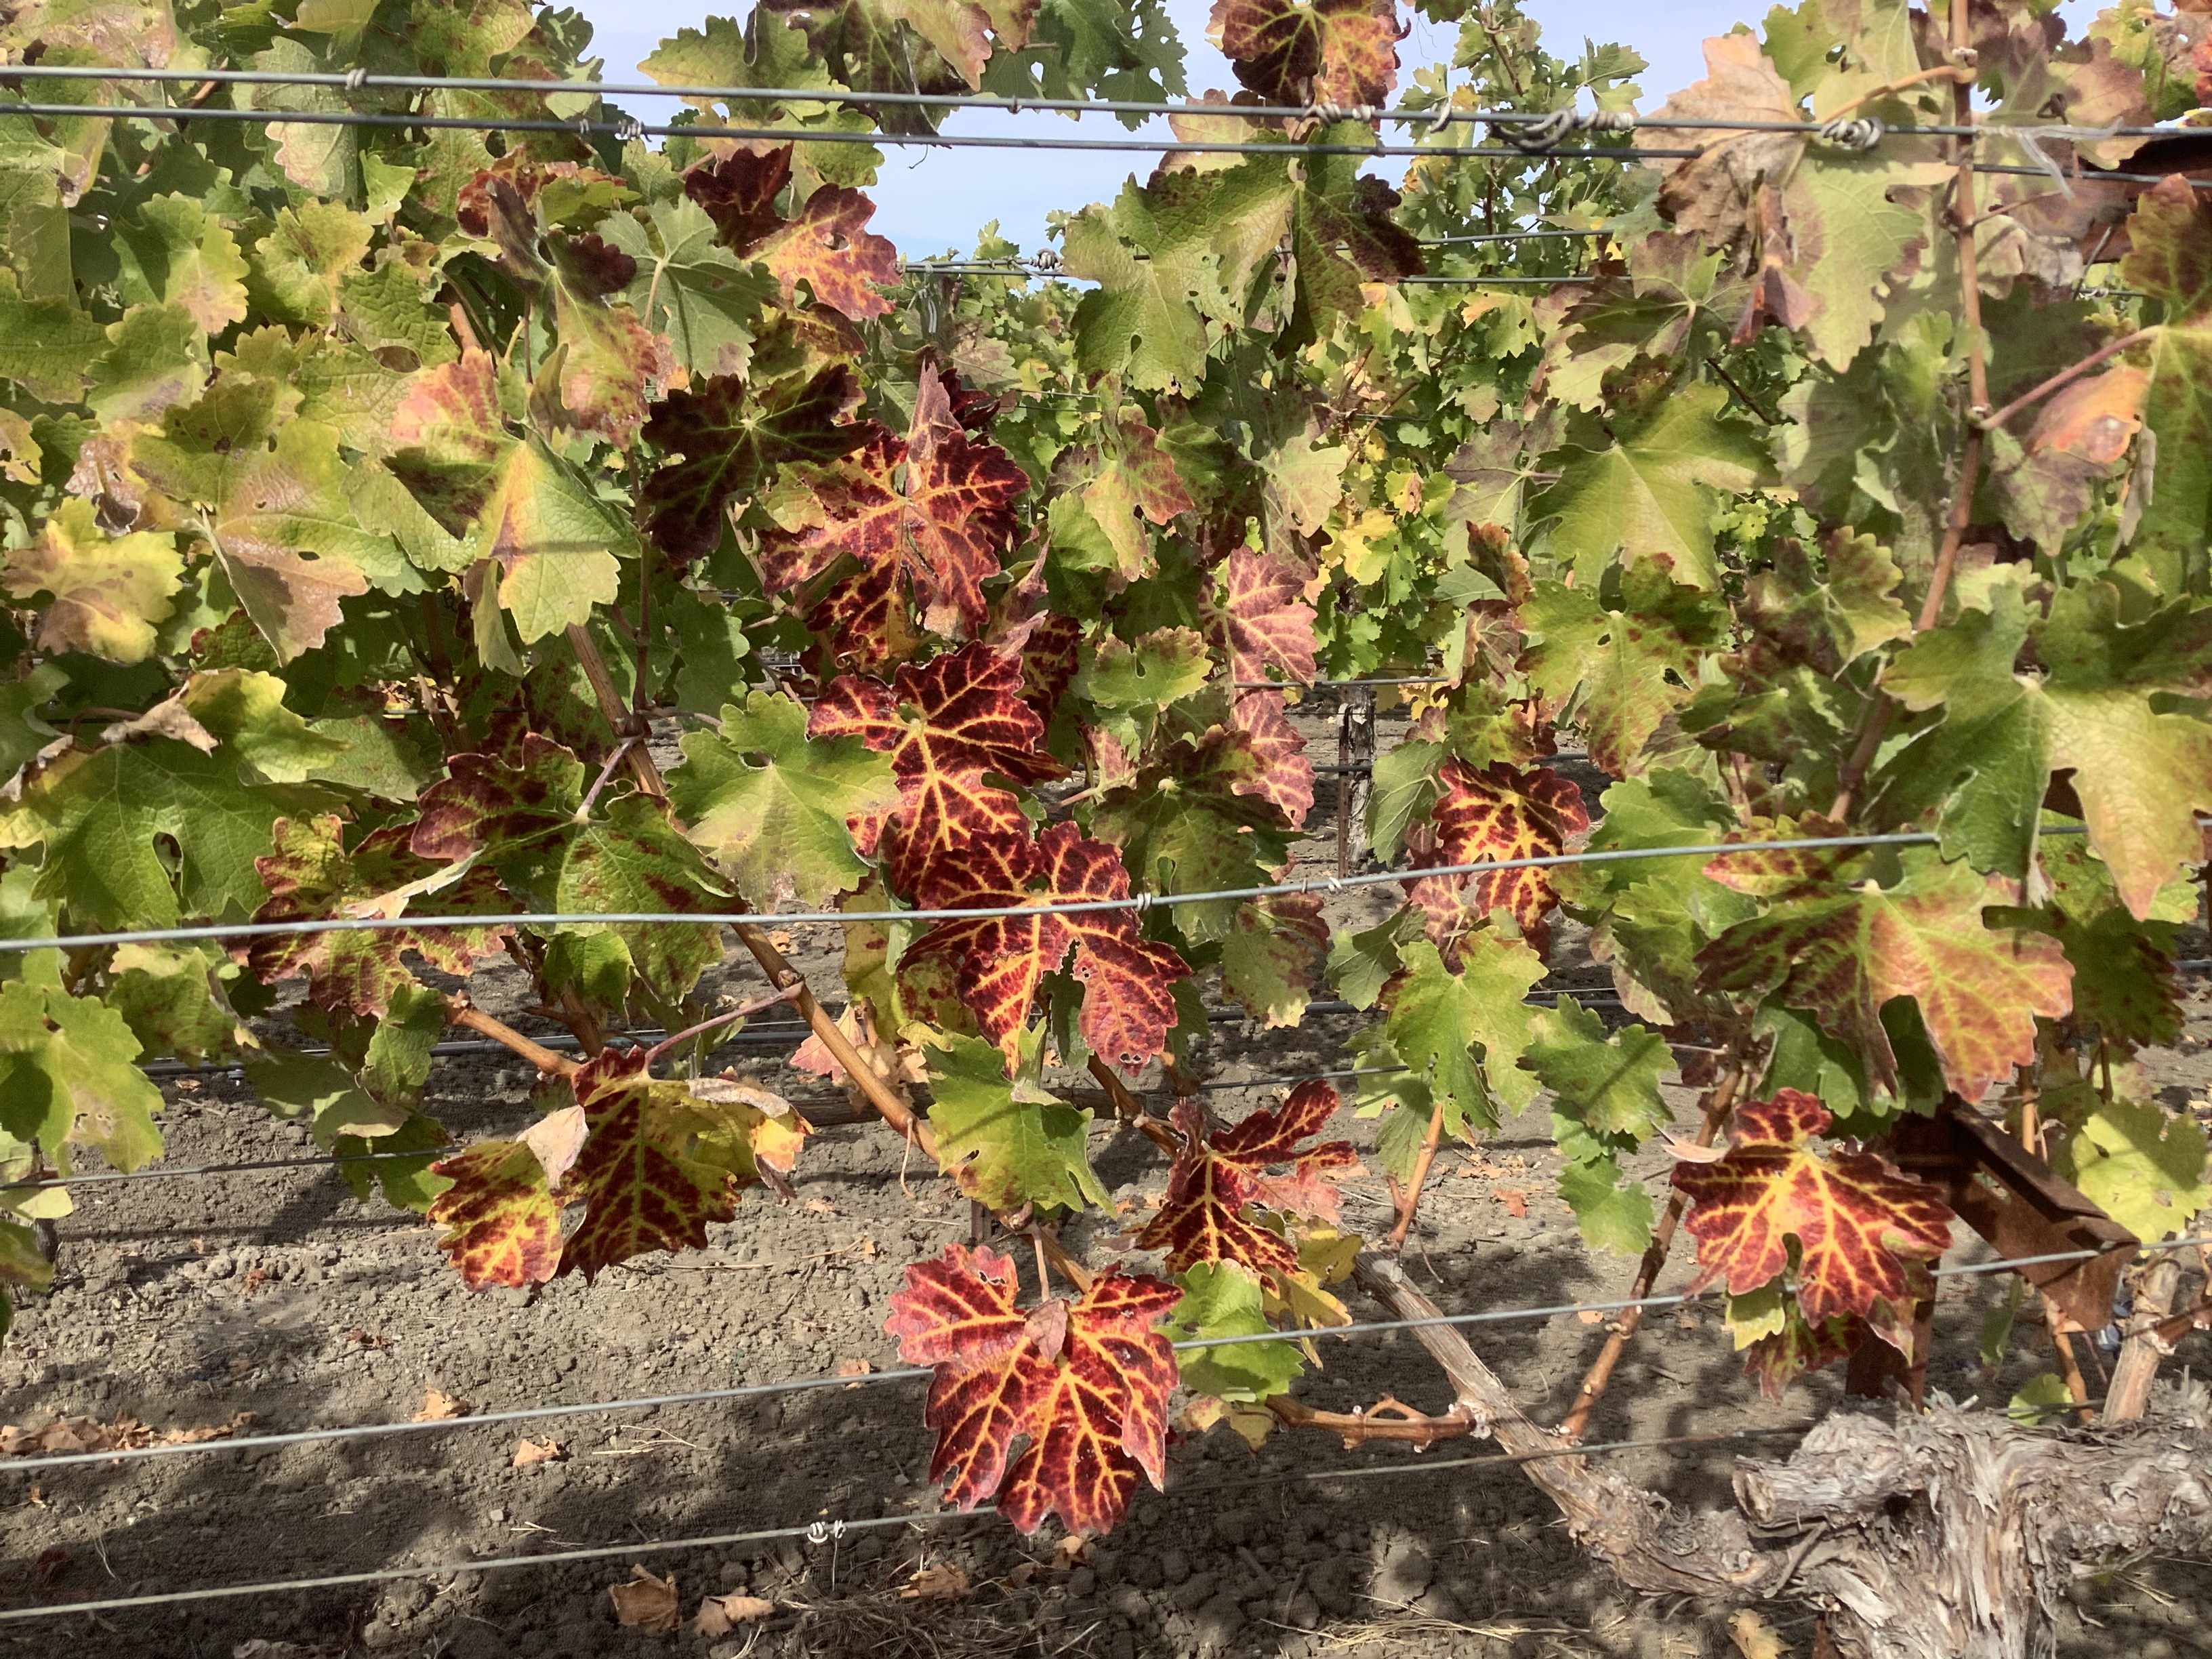
Label: Leafroll 3